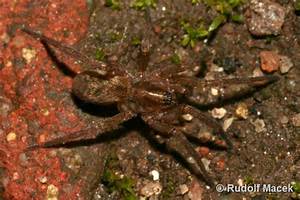
Label: spider